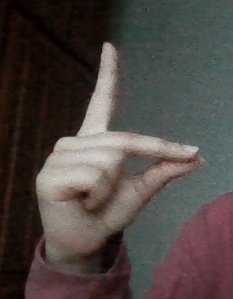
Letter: ta